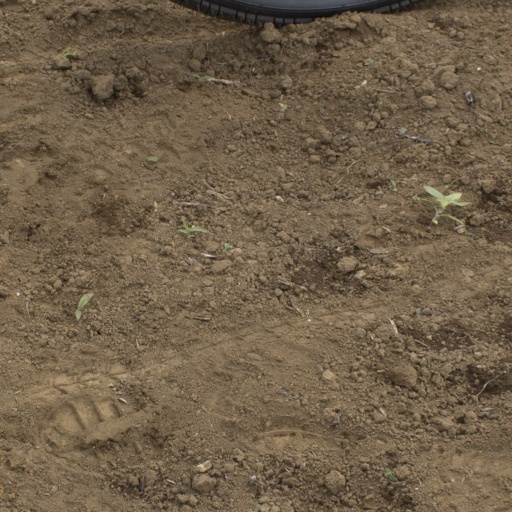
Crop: Jerusalem artichoke